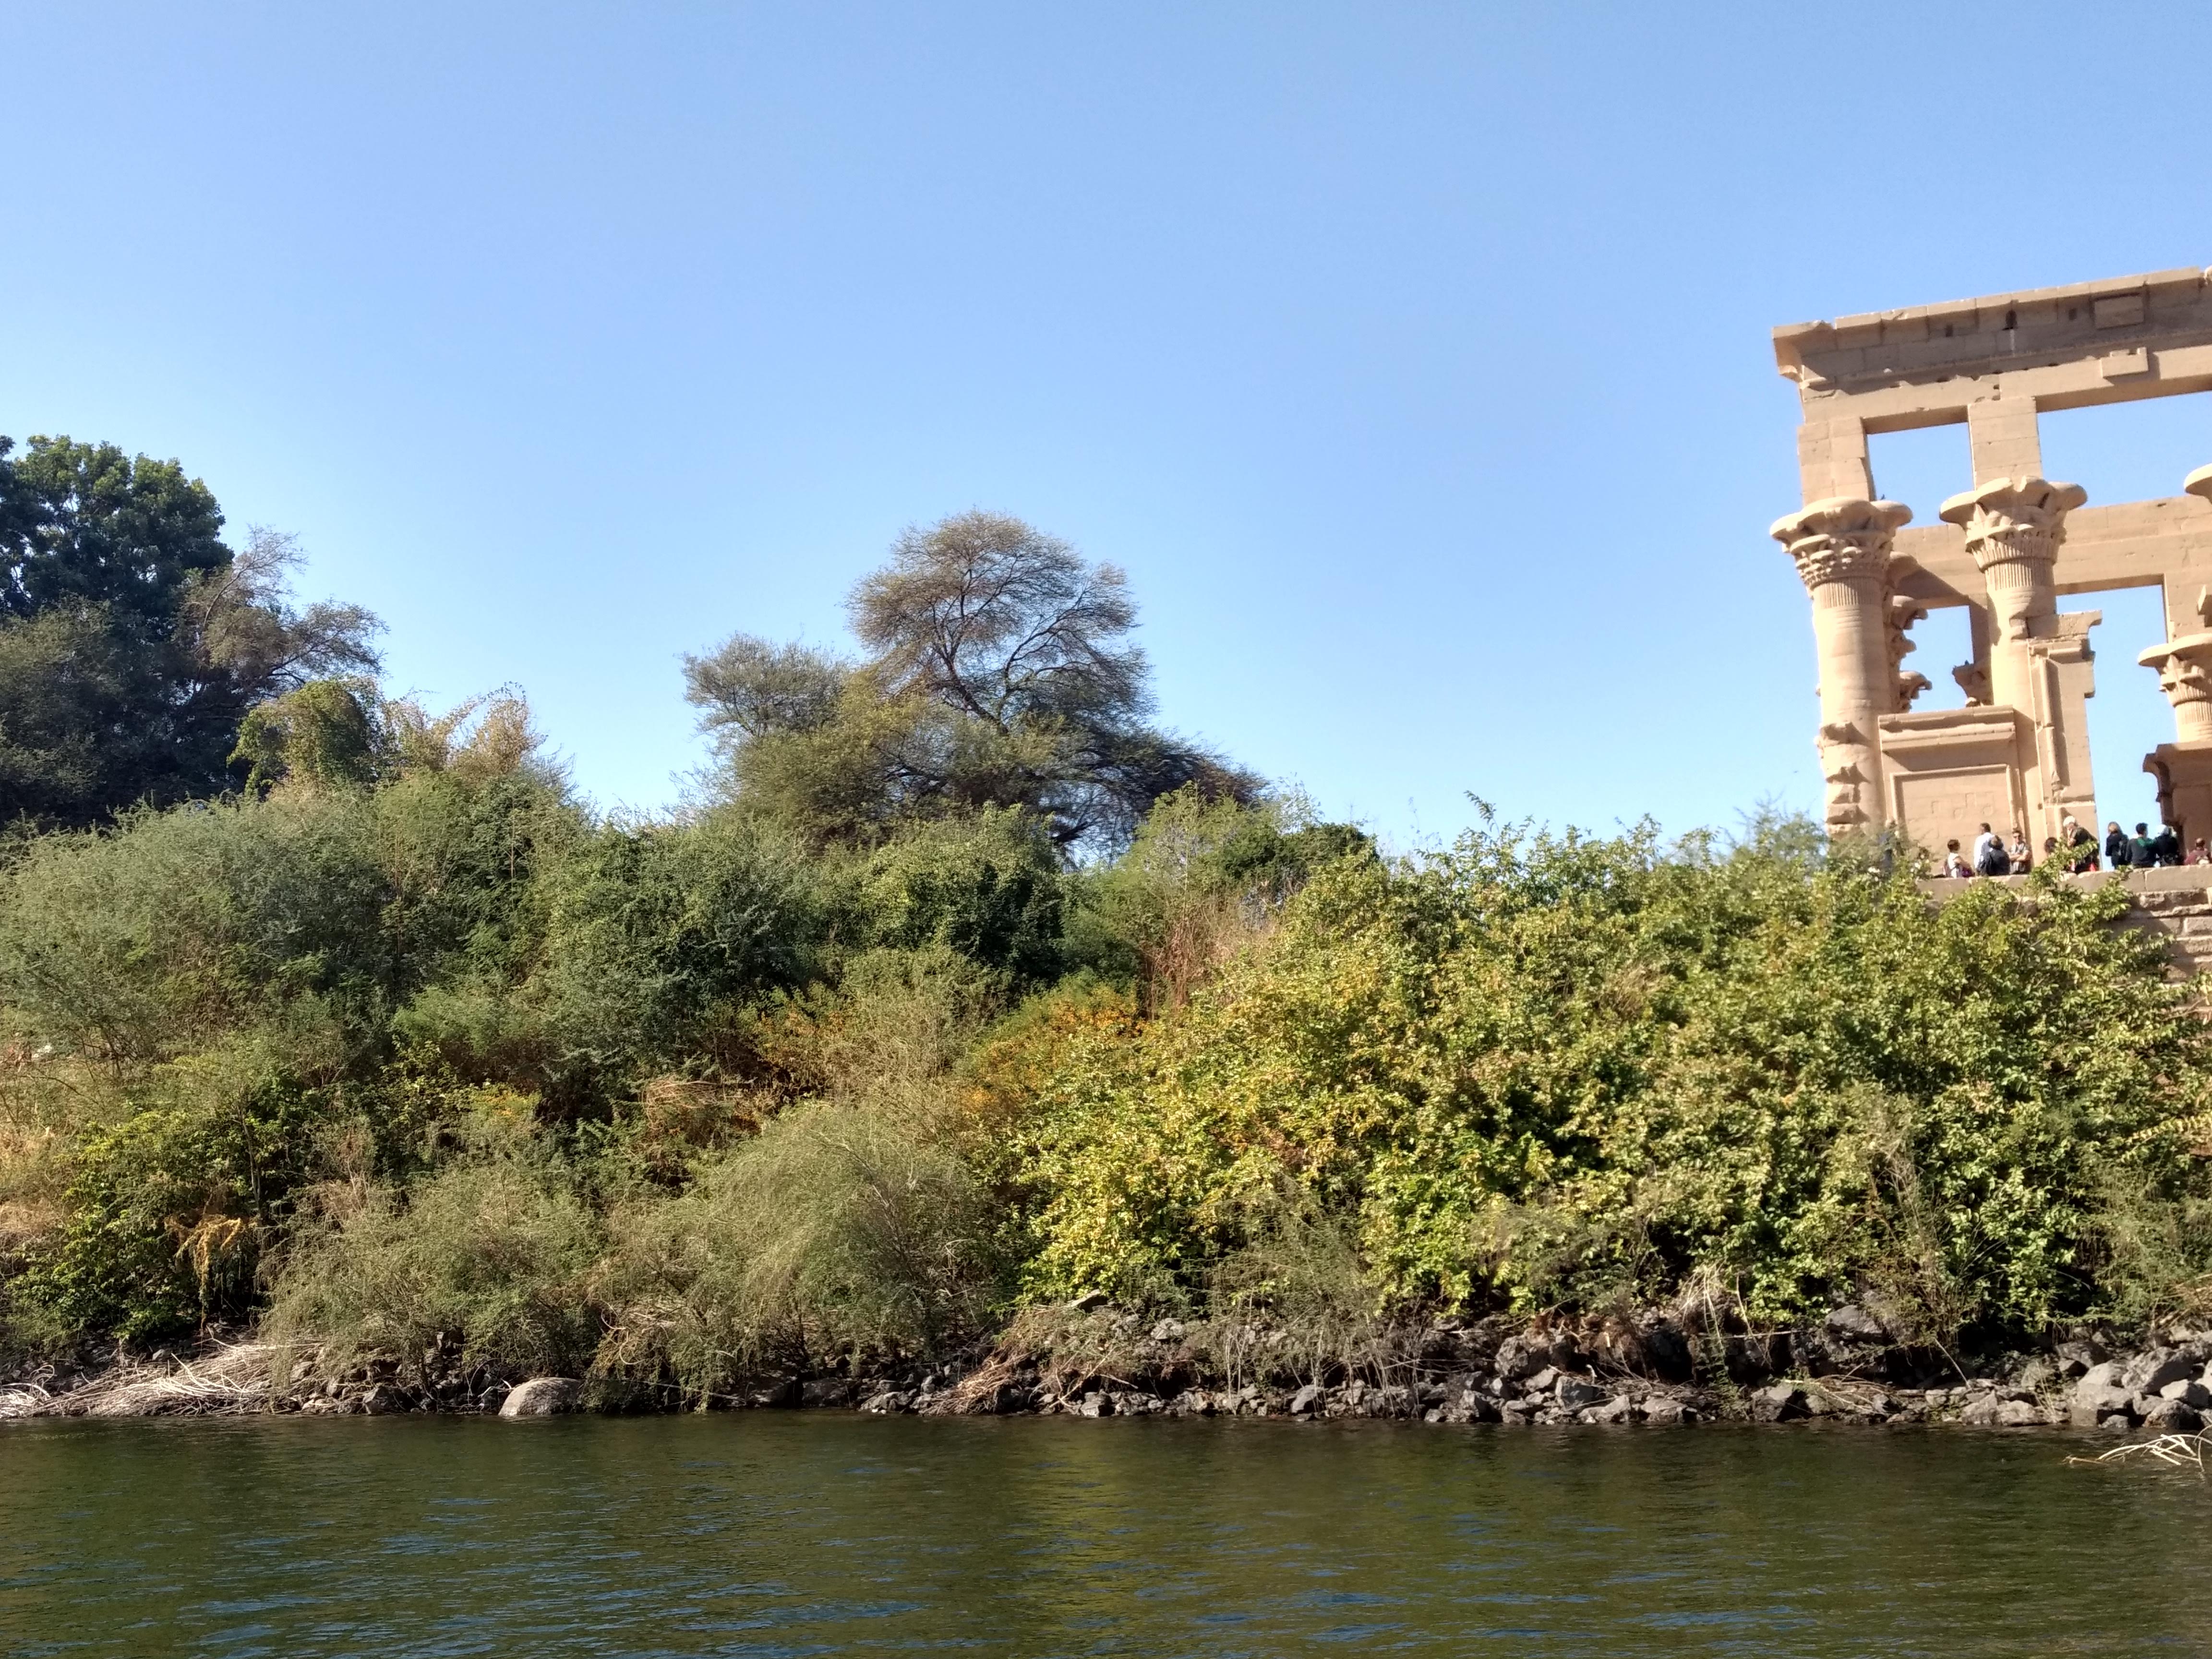
nile, Nuba, aswan, egypt, river, water, bank, water resources, natural landscape, tree, waterway, botany, plant, watercourse, architecture, lake, reservoir, landscape, mountain, leisure, bayou, channel, pond, tourism, canal